Nymphenburg Palace Park

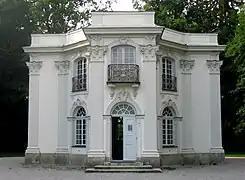
The Pagodenburg

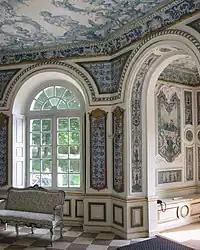
The Salettl on the ground floor

The Badenburg is located at the southeastern end of the Great Lake. The structure dominates parts of the lake, as it smoothly sits into a visual axis where it can also be seen from the north. The castle was built by Joseph Effner from 1718 to 1722. For centuries it was the first large building in Europe that was used solely for the purpose of enjoying a comfortable bath. As part of the restoration from 1983 to 1984, the wooden shingle roof and the ocher-yellow coloring of the building were restored.